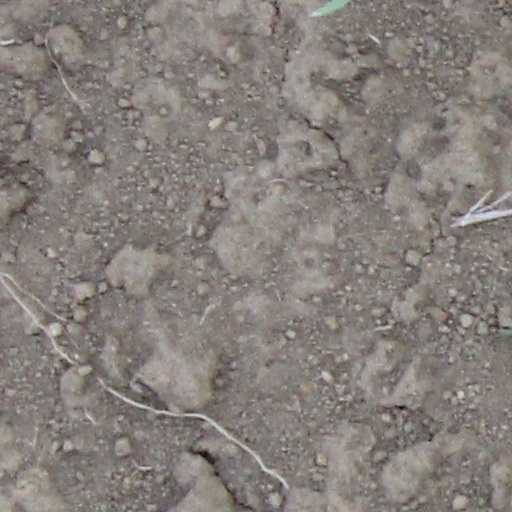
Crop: wheat